Kalište (Slovakia)

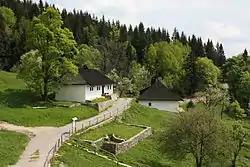
Memorial place in Kalište

Kalište was a village in the Banská Bystrica District in Slovakia. It was destroyed by the Nazis during the Slovak National Uprising in the Second World War. Its remains are now managed by the Museum of the Slovak National Uprising.